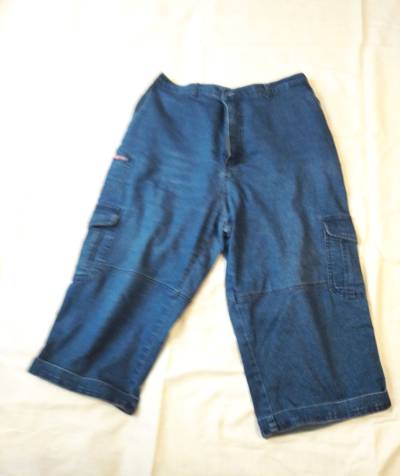
Waste category: clothes